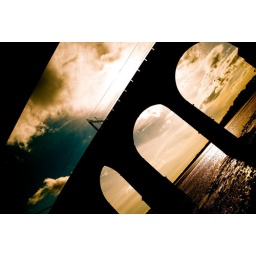
Runcorn/Widnes rail bridge viewed westerly. Photographed from beneath the road bridge which you can see in the foreground.